Caesar Uyesaka Stadium

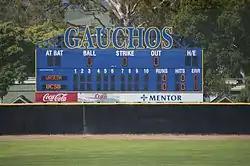
Caesar Uyesaka Stadium scoreboard, March 2010

Caesar Uyesaka Stadium is a baseball stadium in Santa Barbara, California. It is the home field of the UC Santa Barbara Gauchos baseball team as well as the Santa Barbara Foresters.